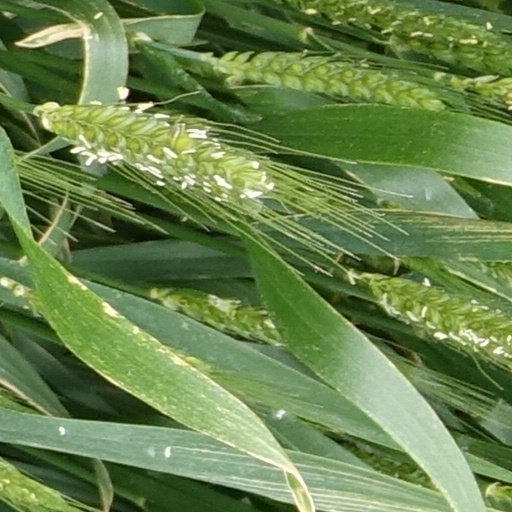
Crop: wheat